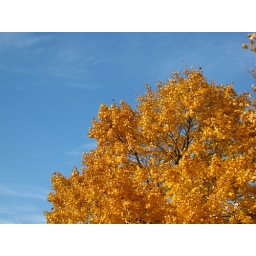
60 degrees in bright blue sky in background